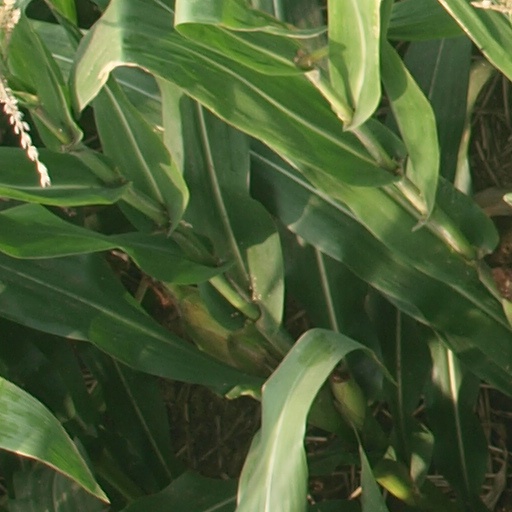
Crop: maize; corn